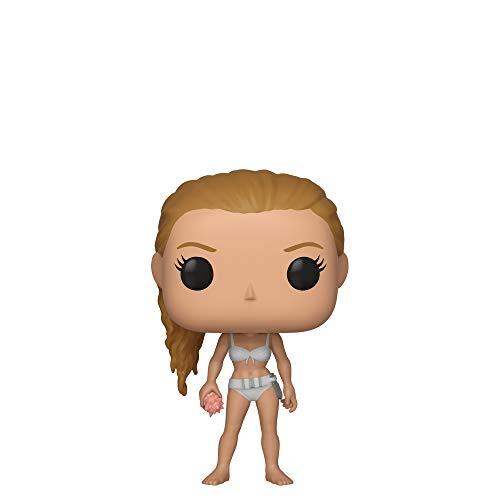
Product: Funko Pop! Movies: James Bond - Honey Ryder
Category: Toys & Games | Toy Figures & Playsets | Action Figures
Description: From James Bond, honey Ryder, as a stylized POP vinyl from Funko.
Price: $10.00
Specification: ProductDimensions:2.5x2.5x3.8inches|ItemWeight:0.16ounces|ShippingWeight:2.88ounces(Viewshippingratesandpolicies)|ASIN:B07HJ9L3RG|Itemmodelnumber:35683|Manufacturerrecommendedage:6yearsandup